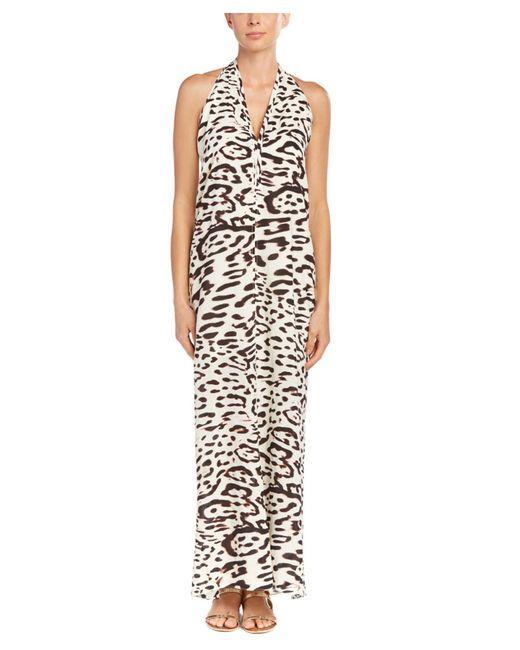
Weißes ärmelloses Kleid mit Leopardenmuster in voller Länge